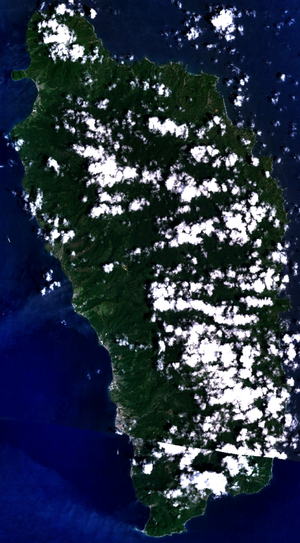
La Dominique est une île de 754 km² située dans la mer des Caraïbes, au nord de la Martinique et au sud des Îles des Saintes et de Marie-Galante, deux des Antilles françaises dépendantes de la Guadeloupe. L'île mesure 47 km de long et 29 km de large.